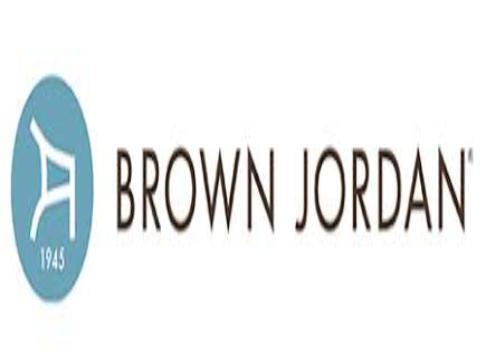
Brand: brown jordan
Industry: Necessities